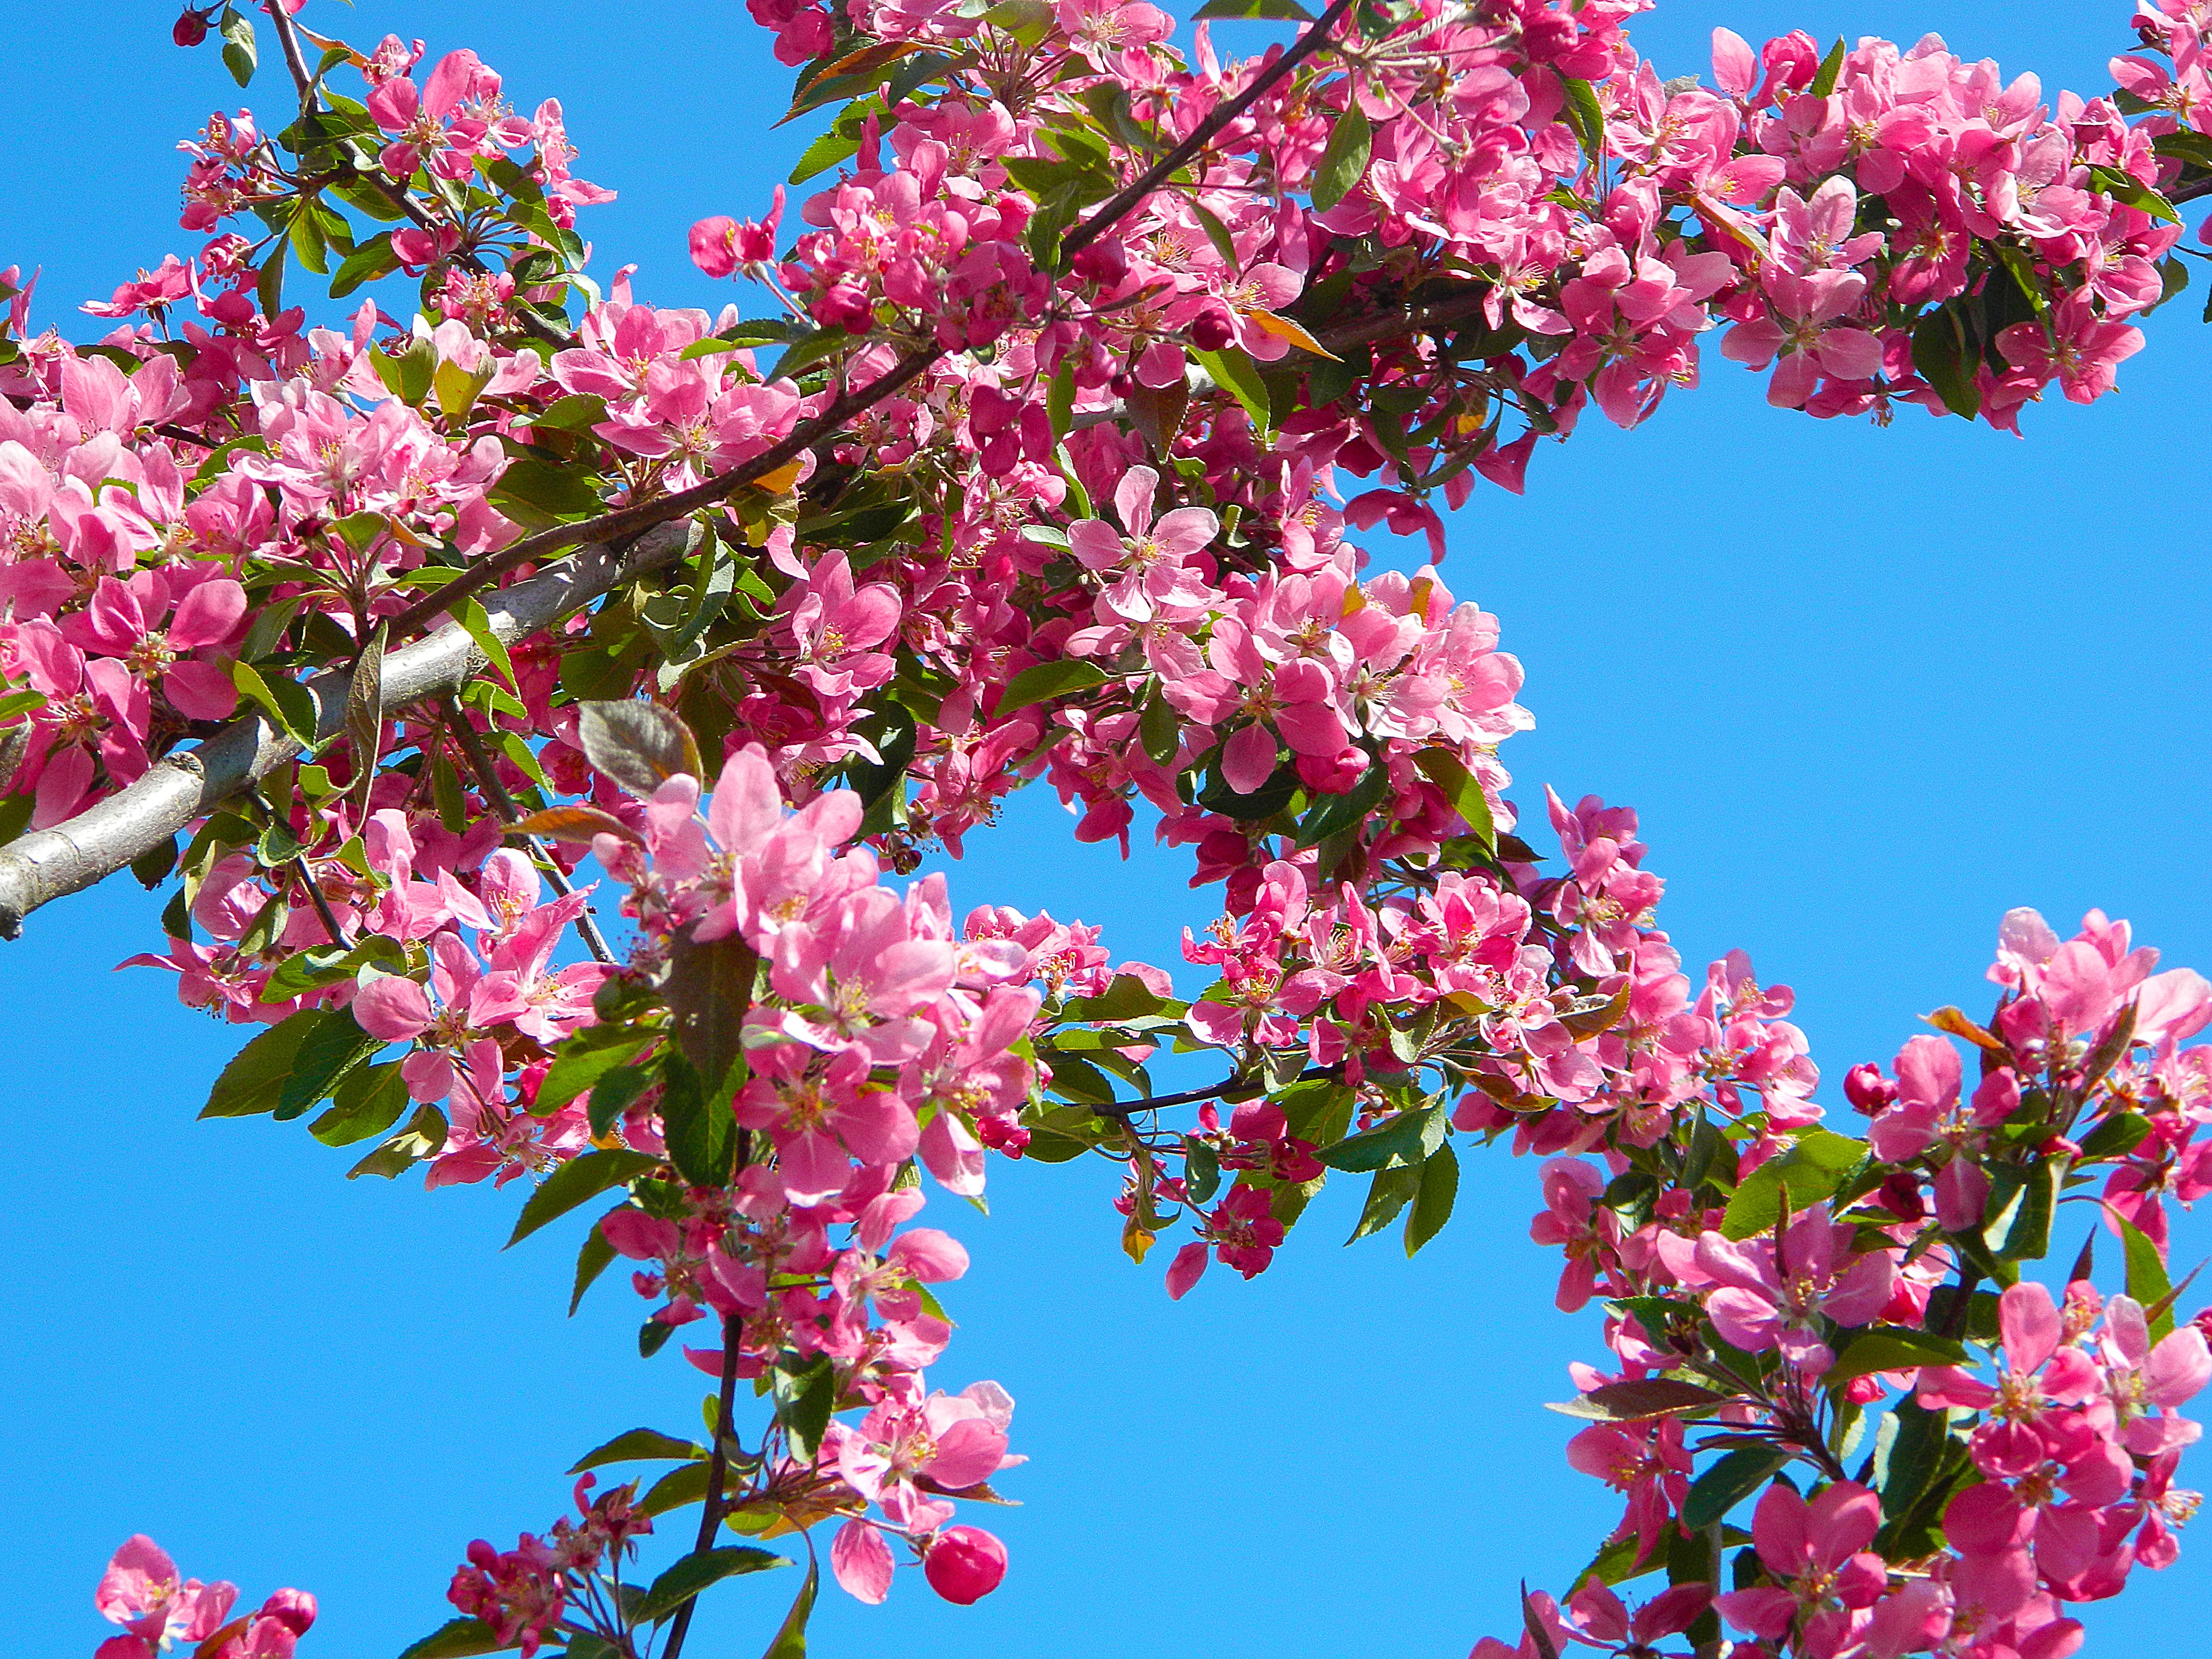
tree, nature, branch, blossom, plant, sky, flower, spring, produce, pink, cherry blossom, blue sky, shrub, branches, beautiful, inflorescence, flowering plant, rose family, woody plant, land plant